Jorge Valdano

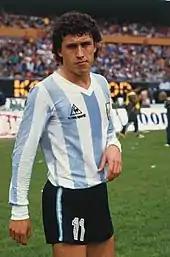
Valdano playing for Argentina in 1985

Valdano played 23 times for the Argentina national team between 1975 and 1990, scoring seven goals, four of them in the 1986 FIFA World Cup, including one against West Germany in the final, which Argentina went on to win. Other than the 1986 triumph, he also took part in the 1975 Copa América and the 1982 World Cup, but missed most of the latter tournament after being injured in Argentina's second game, against Hungary.